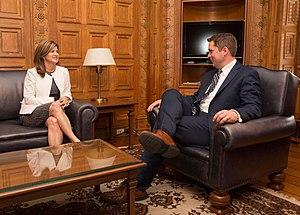
Ronalee Chapchuk Ambrose, dite Rona Ambrose, née le 15 mars 1969 à Valleyview, est une femme politique canadienne. Siégeant à la Chambre des communes du Canada de 2004 à 2017, elle occupe plusieurs postes de ministre dans le cabinet de Stephen Harper de 2006 à 2015. Du 5 novembre 2015 au 27 mai 2017, elle est également chef intérimaire du Parti conservateur et de ce fait chef de l'opposition officielle.